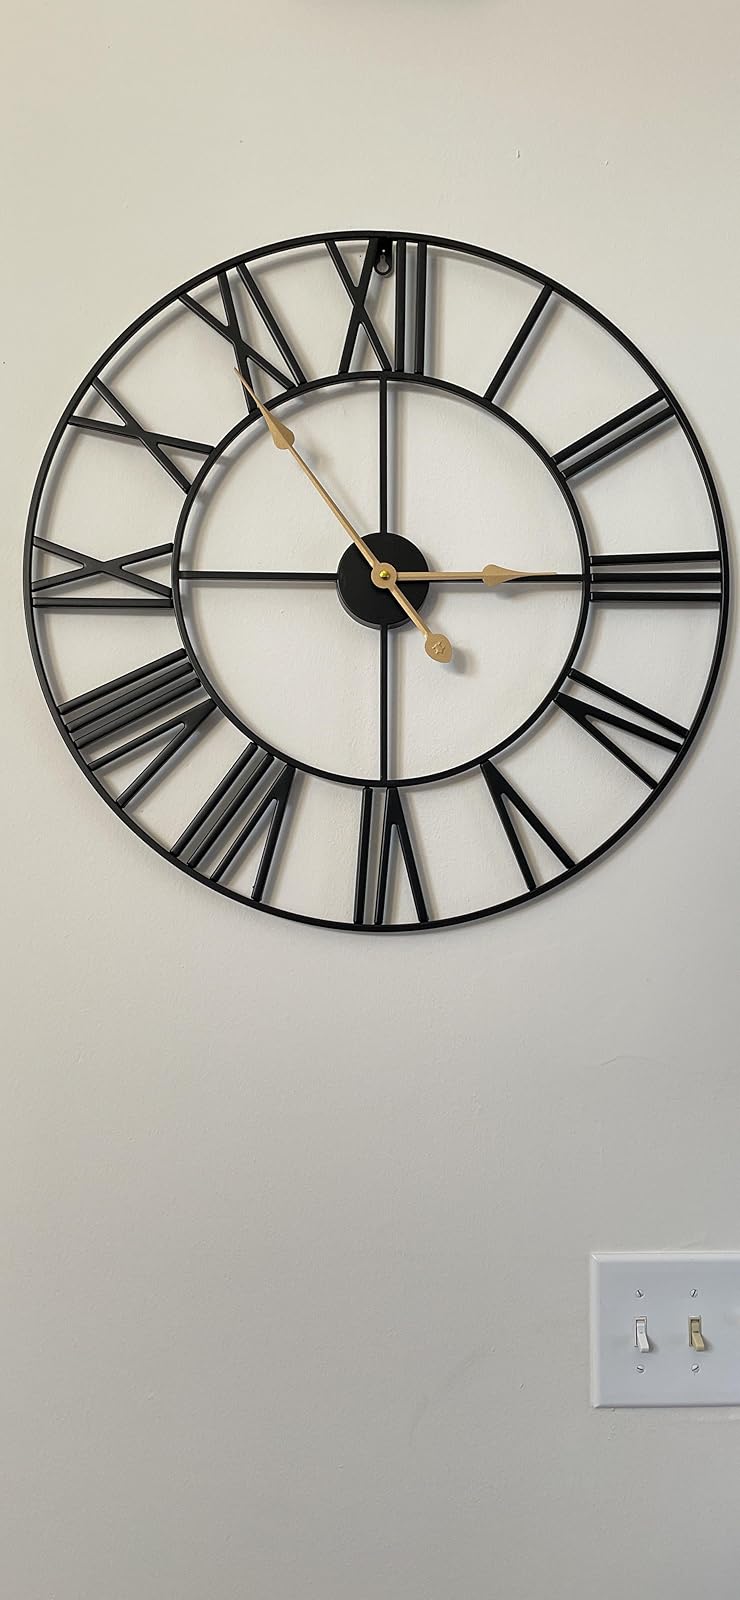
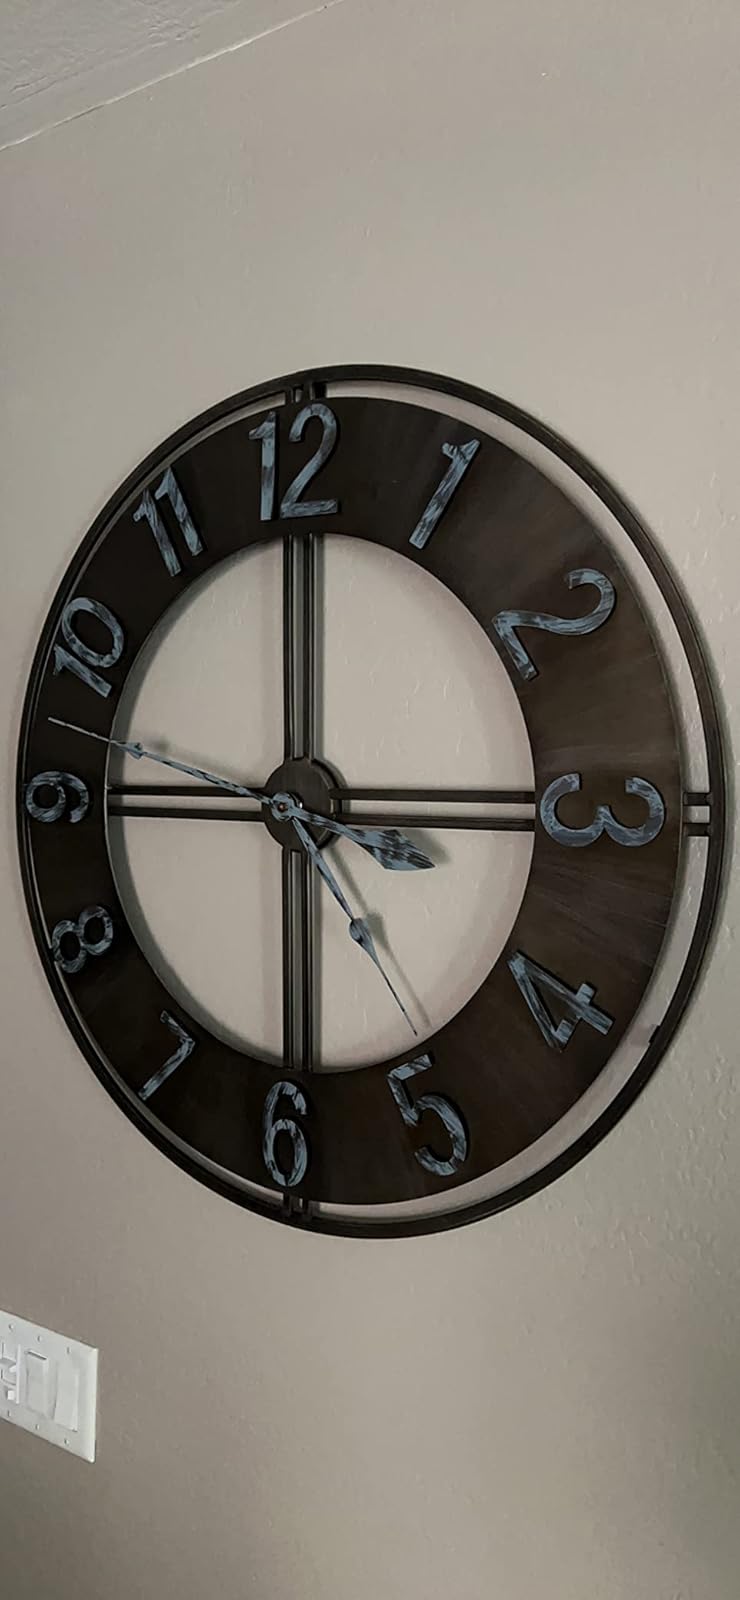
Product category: clock
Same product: no